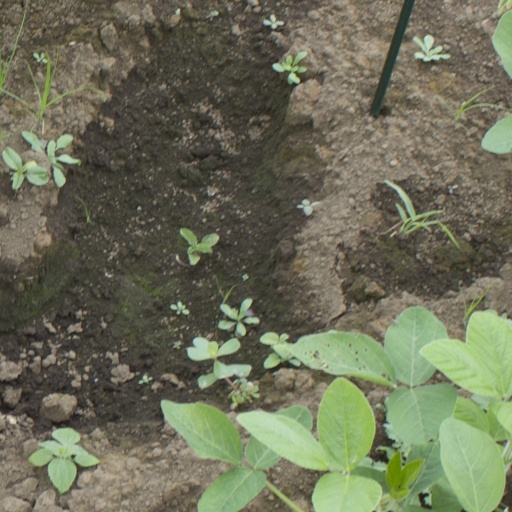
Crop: soybean